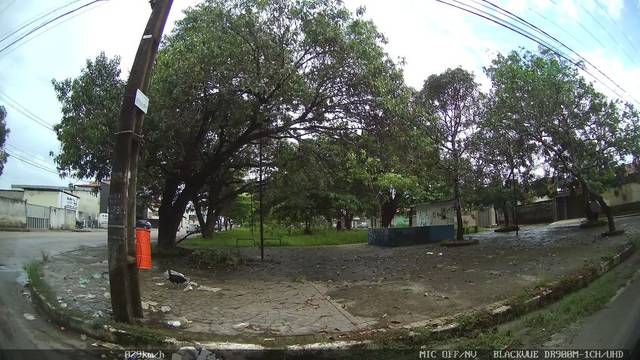
Region: Brazil
Coordinates: -2.531, -44.197